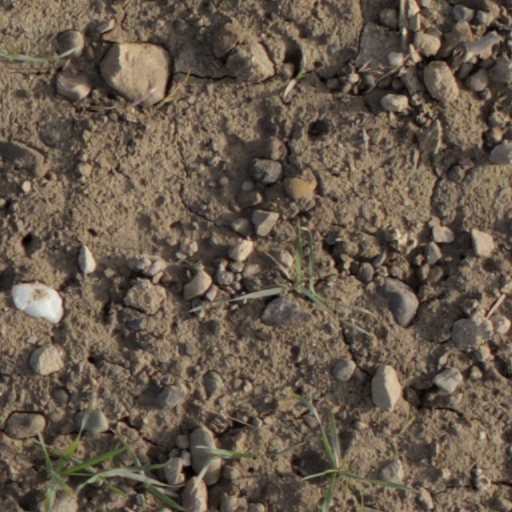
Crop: wheat